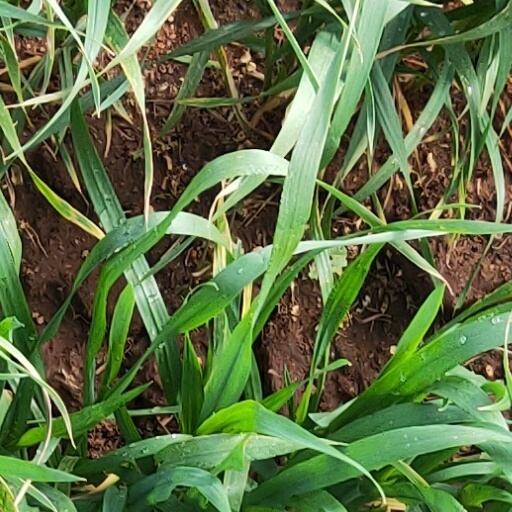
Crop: wheat